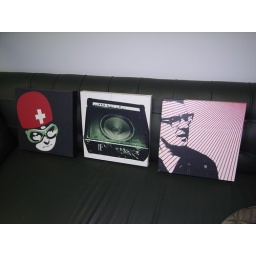
pictures to lean on wall or pack in boxes